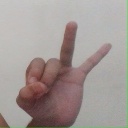
अक्षर: ण